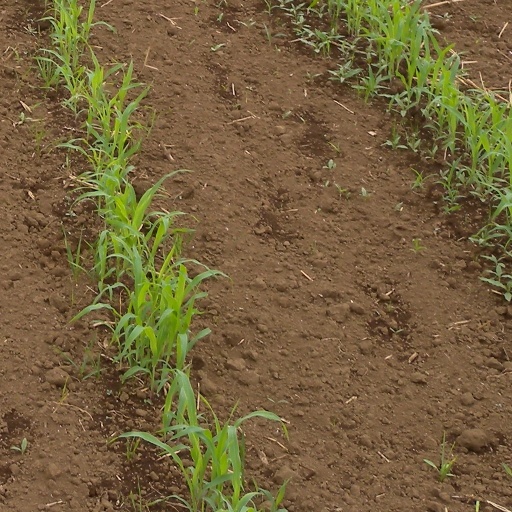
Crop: sorghum